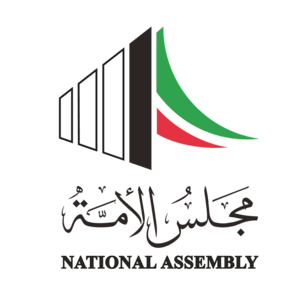
L'Assemblée nationale est le parlement monocamérale de l'État du Koweït. L'Assemblée nationale se réunit à Koweït. Les membres sont choisis via une élection directe ; le pays est divisé en cinq circonscriptions électorales avec dix membres représentants chaque circonscription. Il n'y a pas de parti politique officielle au Koweït, les candidats sont donc tous étiquetés comme indépendants durant les élections. Une fois élus, les membres dorment généralement des groupes parlementaires informels. L'Assemblée nationale est cosntituée cinquante membres élus ainsi que jusqu'à quinze ministres du gouvernement désignés. Le 16 octobre 2016, l'émir du Koweït Sabah al-Ahmad al-Jabir al-Sabah publie un décret dissolvant l'Assemblée nationale en citant des défis de sécurité. Cela a conduit à des élections anticipées qui ont eu lieu le 26 novembre 2016.